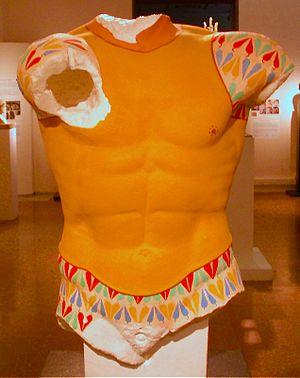
Torse cuirassé en marbre, probablement d'un archer, provenant de l'Acropole d'Athènes, vers 470 av. J.-C. (MA 599)